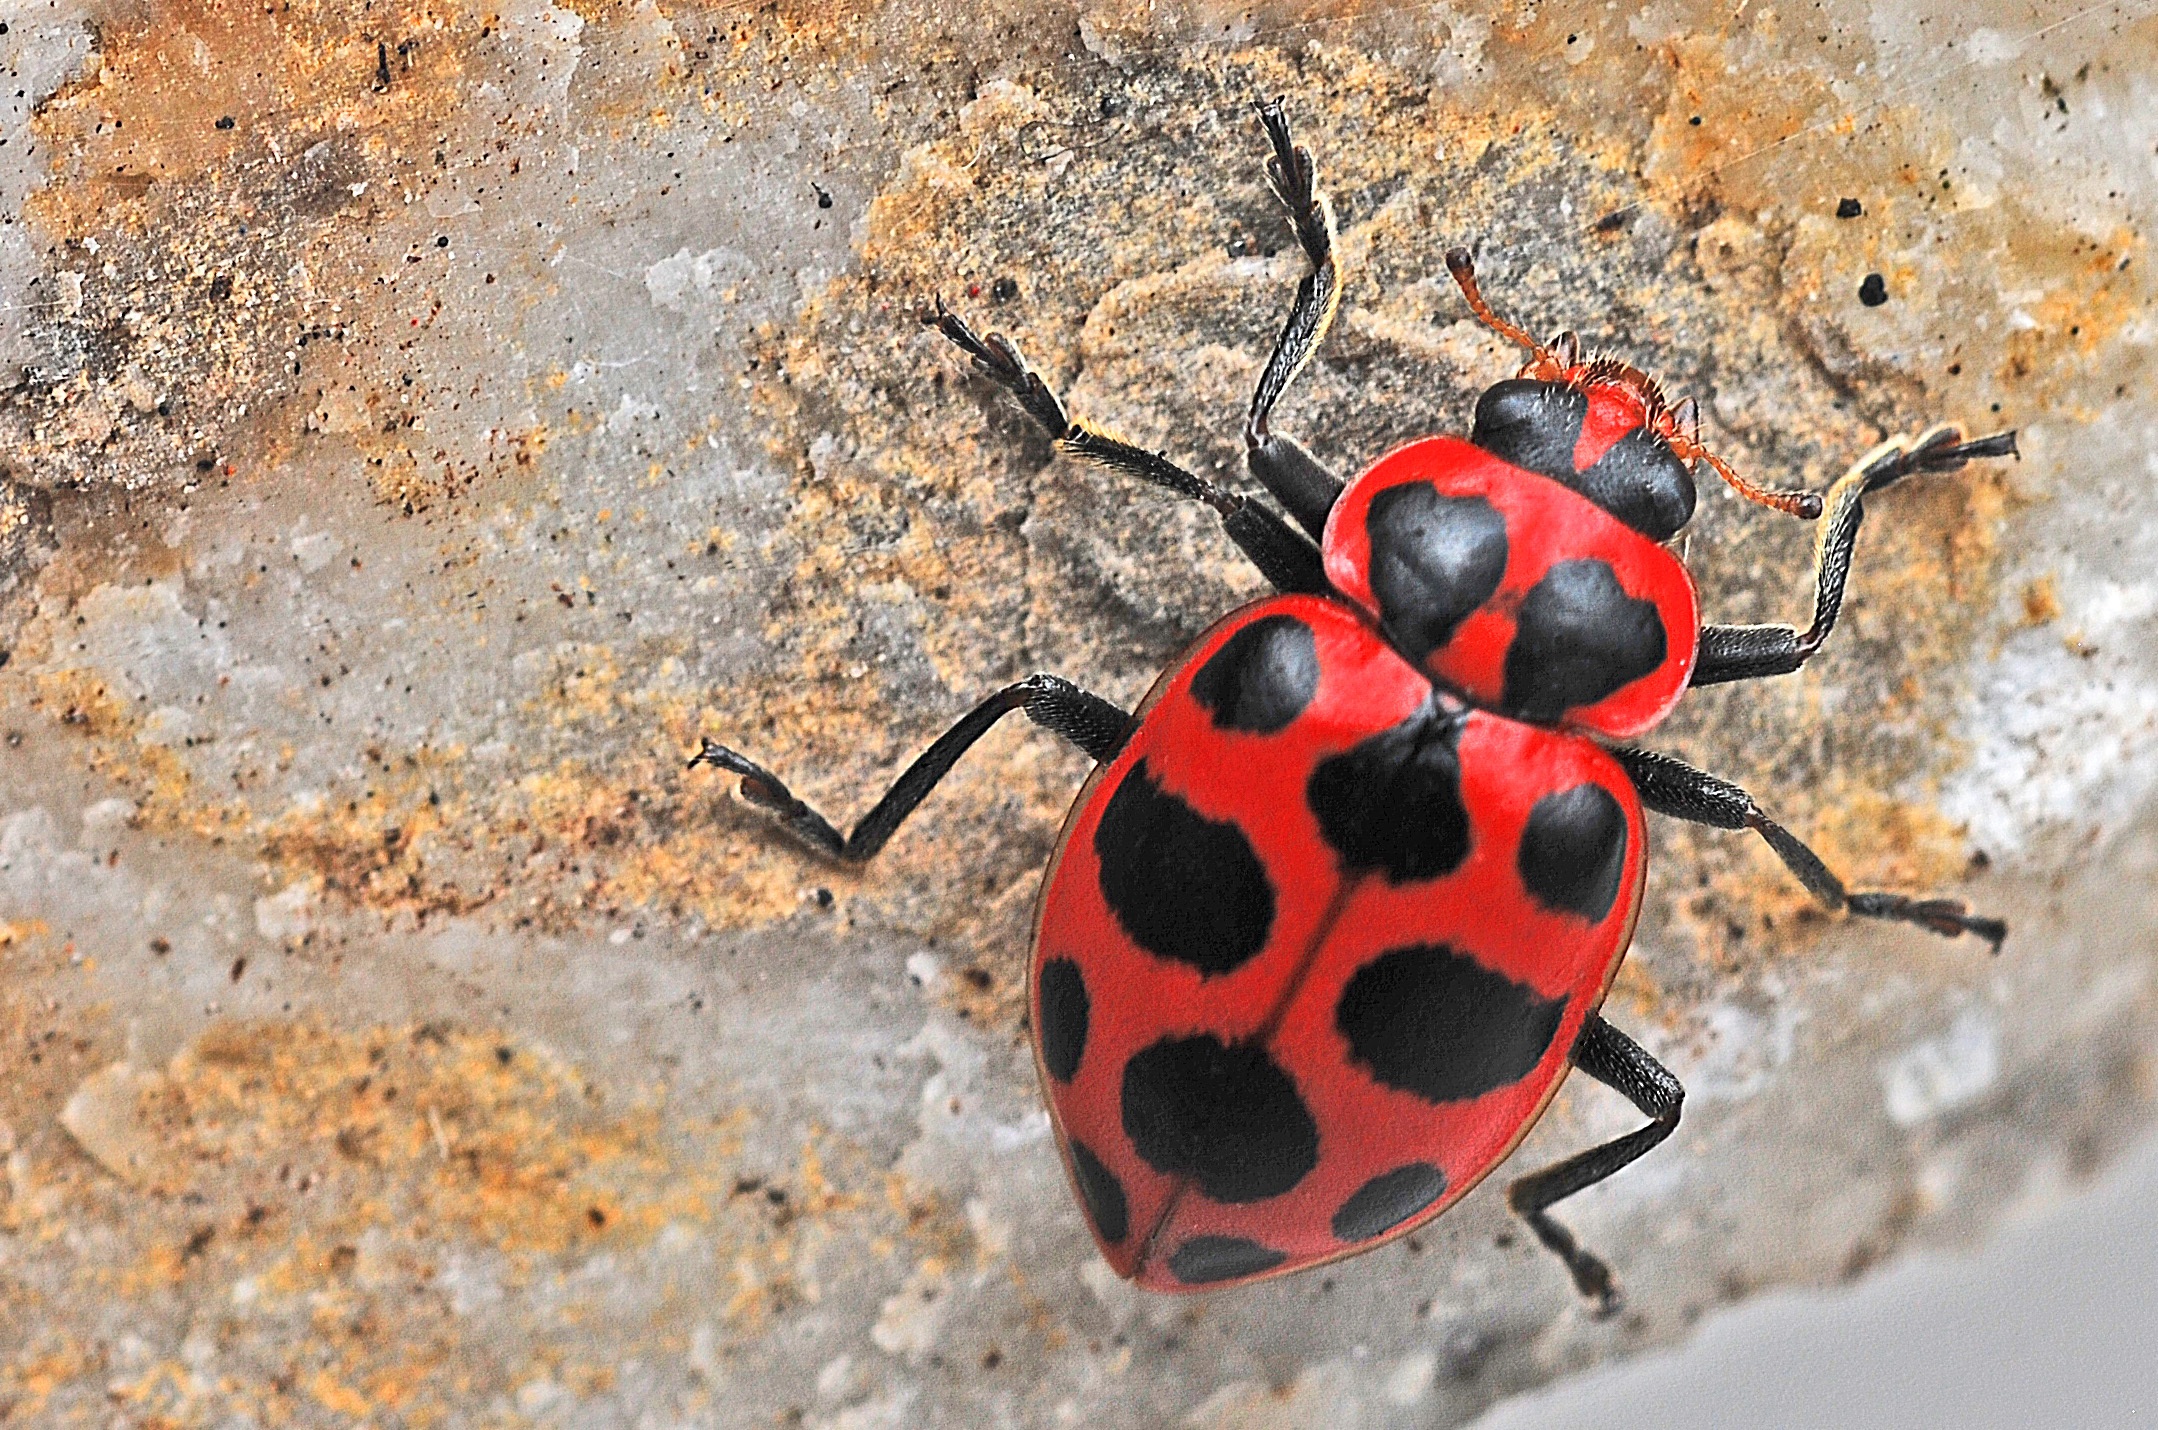
nature, photography, animal, wildlife, spring, red, insect, macro, biology, ladybug, bug, fauna, ladybird, invertebrate, close up, spotted, beetle, macro photography, arthropod, ground beetle, dung beetle